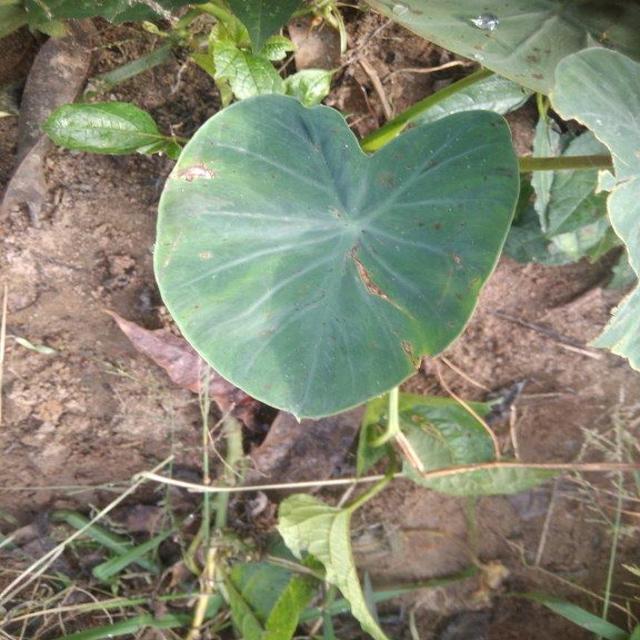
Label: Early_Blight